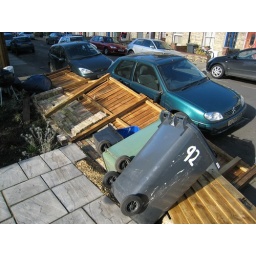
My car at the rear - the car in the front only lost its wing mirror